Invasion of Algiers (1830)

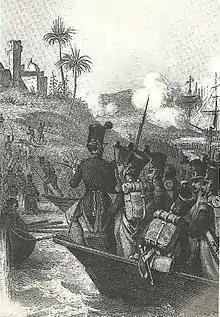
Landing on the Sidi Ferruch on 14 June 1830

On the morning of 14 June 1830, the French Expeditionary Force composed of 34,000 soldiers divided in three divisions, started disembarking on the Sidi Ferruch Presque-isle. After landing, they quickly captured the Algerian artillery batteries and the division under general Pierre Berthezène established a beachhead to protect the landing of the rest of the troops. While the French were preparing, they were constantly attacked and harassed by hidden Algerian scouts, whose guerrilla-style harassment was only a prelude to the main attack.